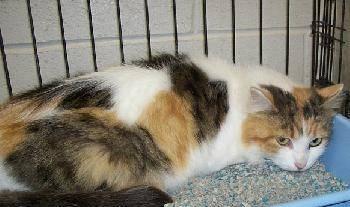
cat